Wayang kulit

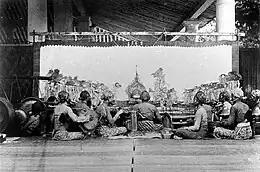
A wayang kulit performance accompanied by a gamelan orchestra, between 1862 and 1872

Regardless of its origins, states Brandon, developed and matured into a Javanese phenomenon. There is no true contemporary puppet shadow artwork in either China or India with the sophistication, depth, and creativity expressed in in Java, Indonesia.